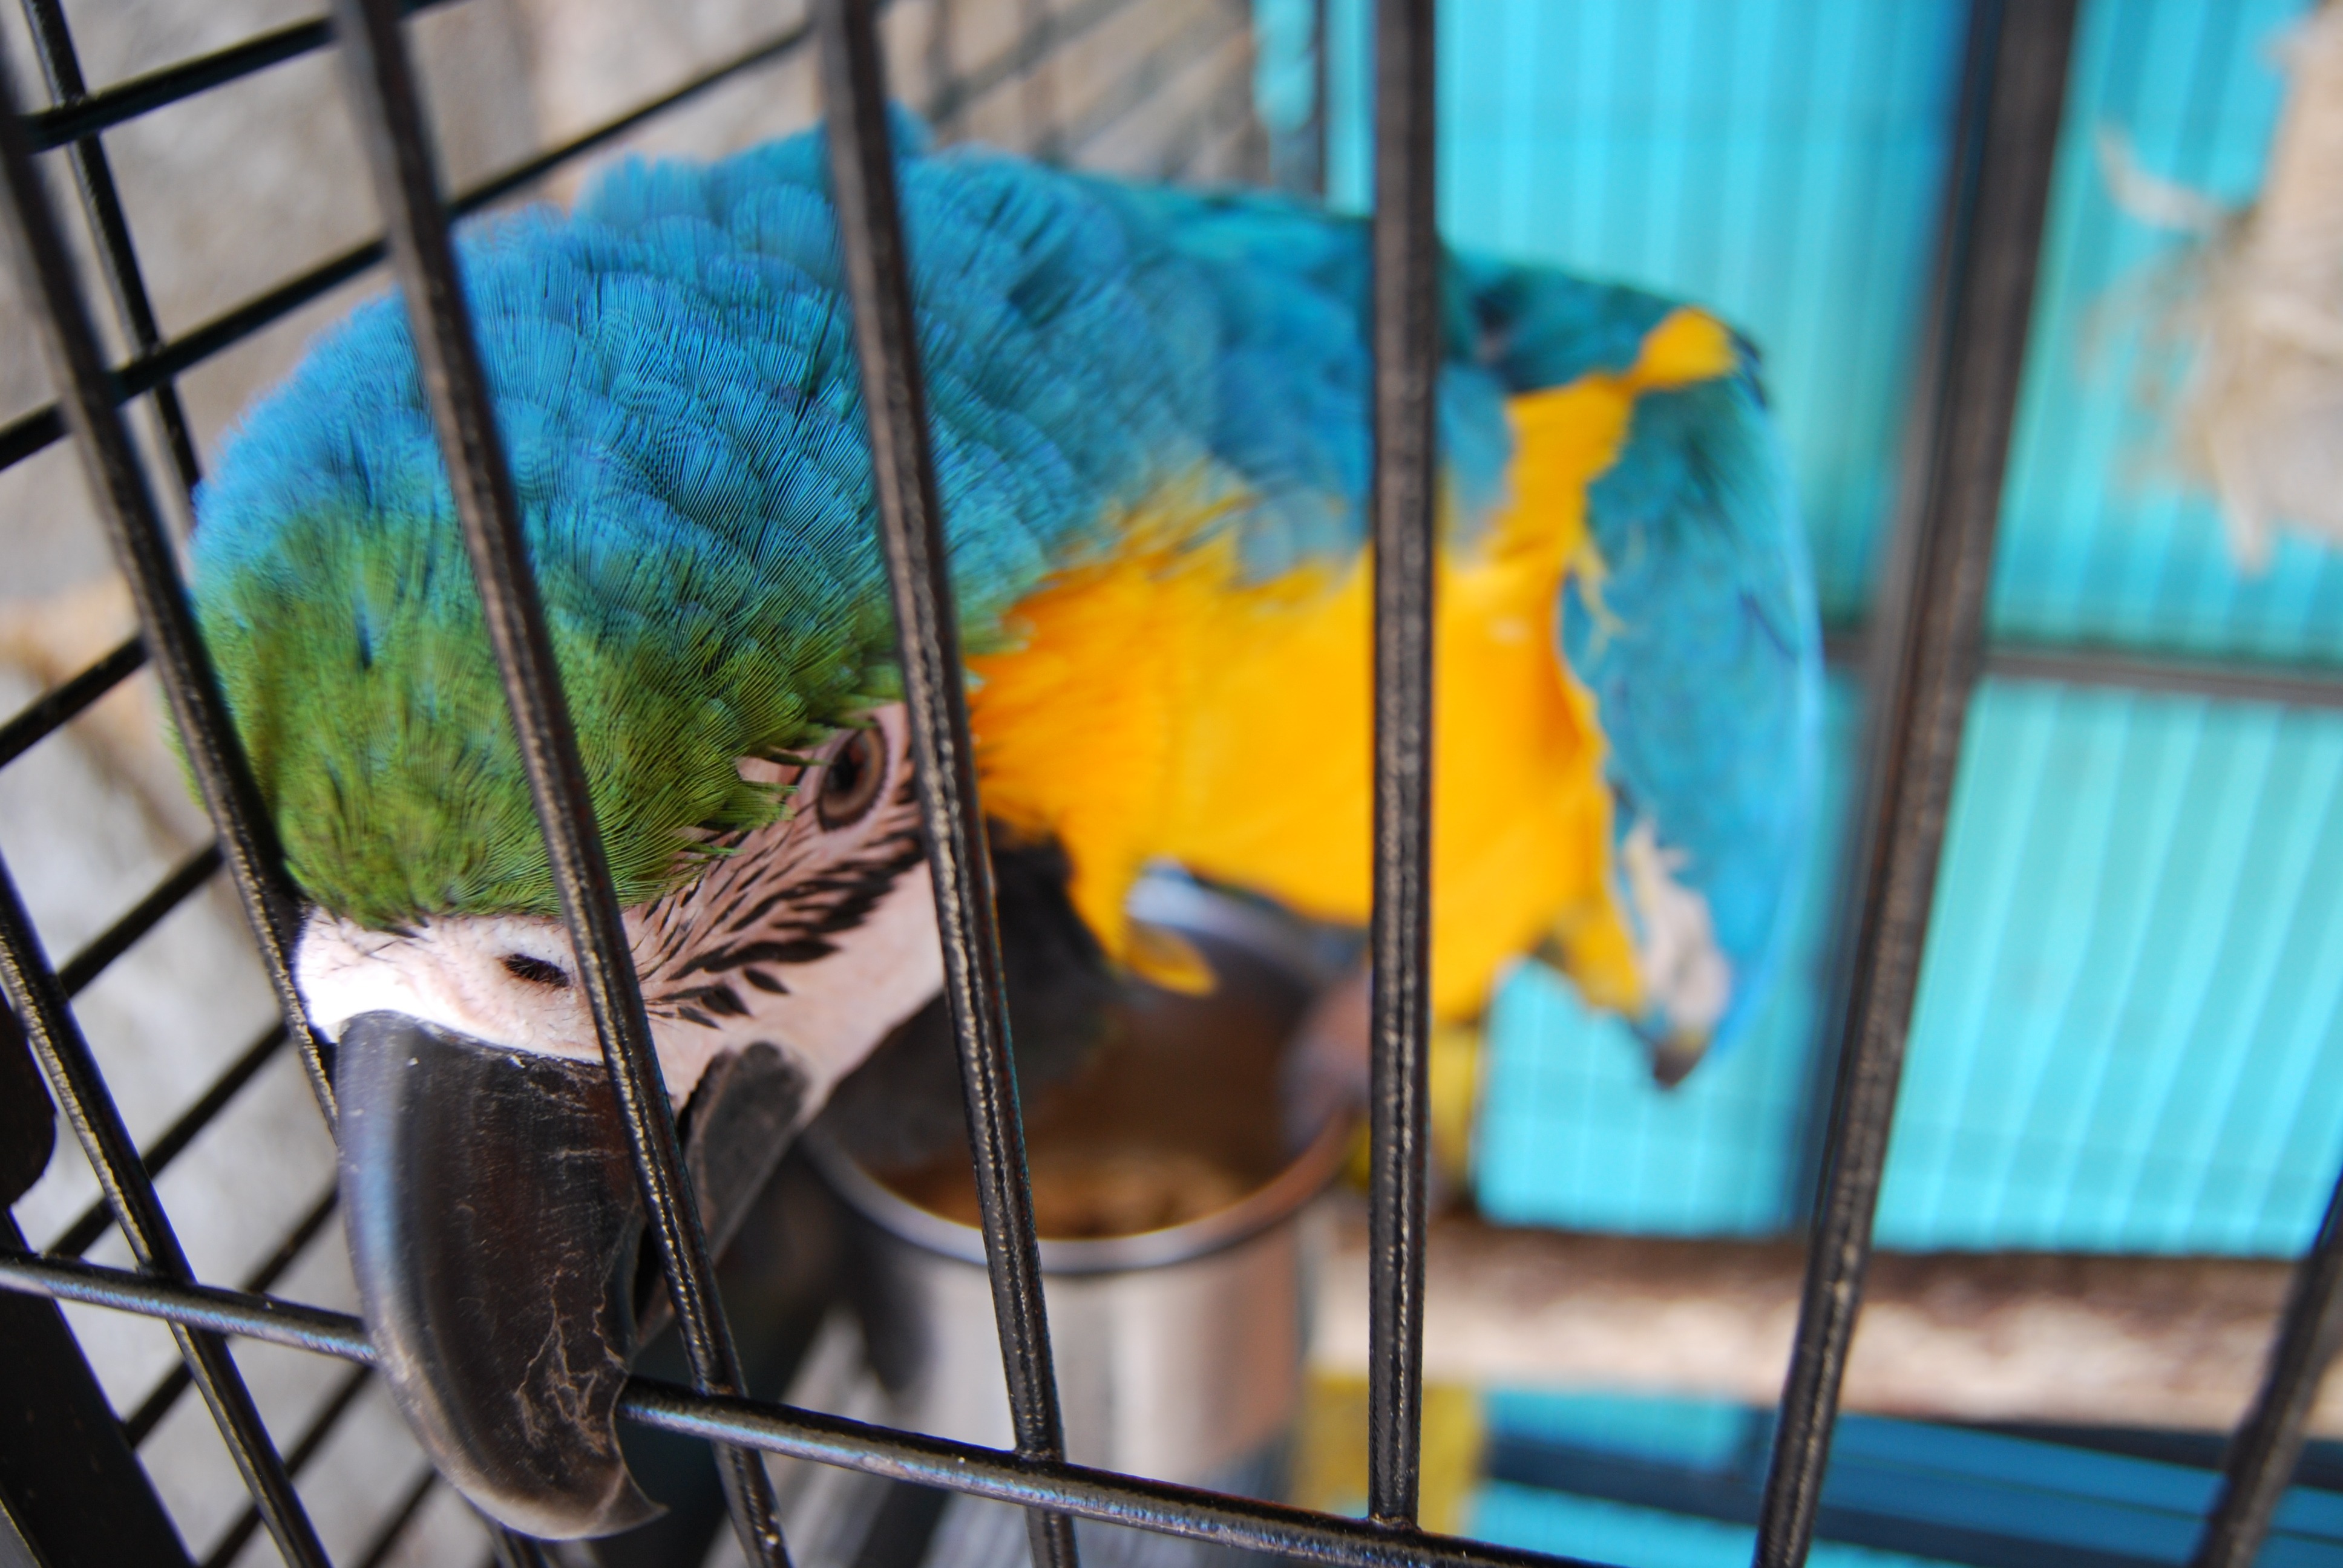
bird, window, animal, pet, beak, colourful, color, perch, blue, colorful, fauna, cage, macaw, feathers, vertebrate, creature, parrot, feathered, domestic, exotic, parakeet, perched, birdcage, caged, common pet parakeet